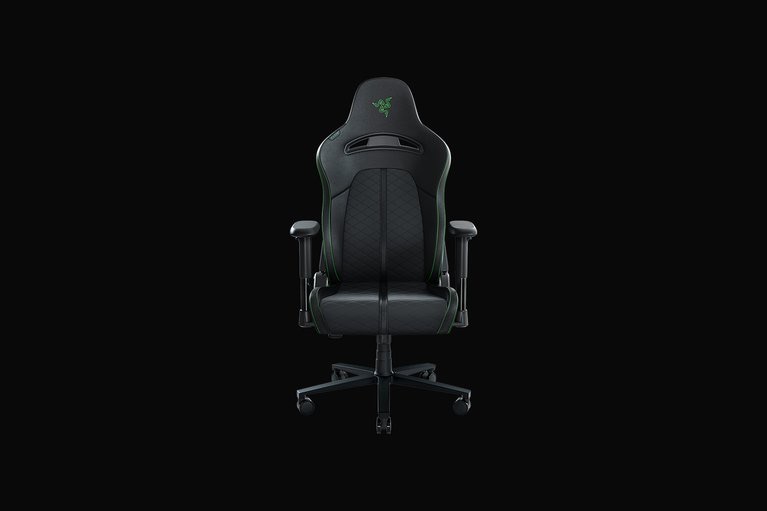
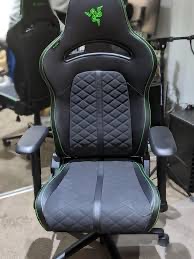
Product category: items_chair
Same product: yes